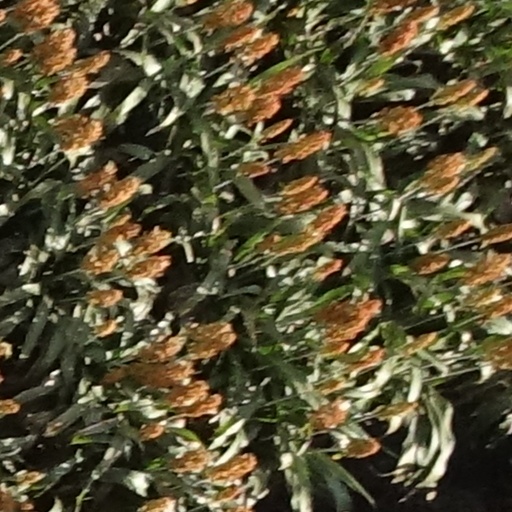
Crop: sorghum